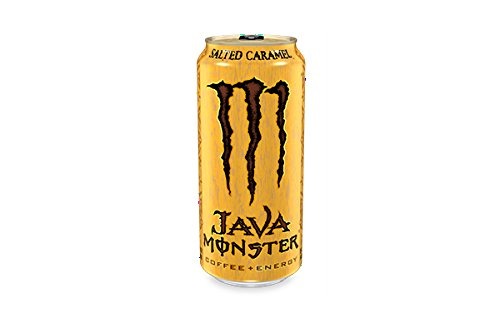
Item Name: Monster Java Salted Caramel 15oz
Product Description: Cold Brew Coffee Beverages And Concentrate
Value: 120.0
Unit: Ounce

Price: 2.78